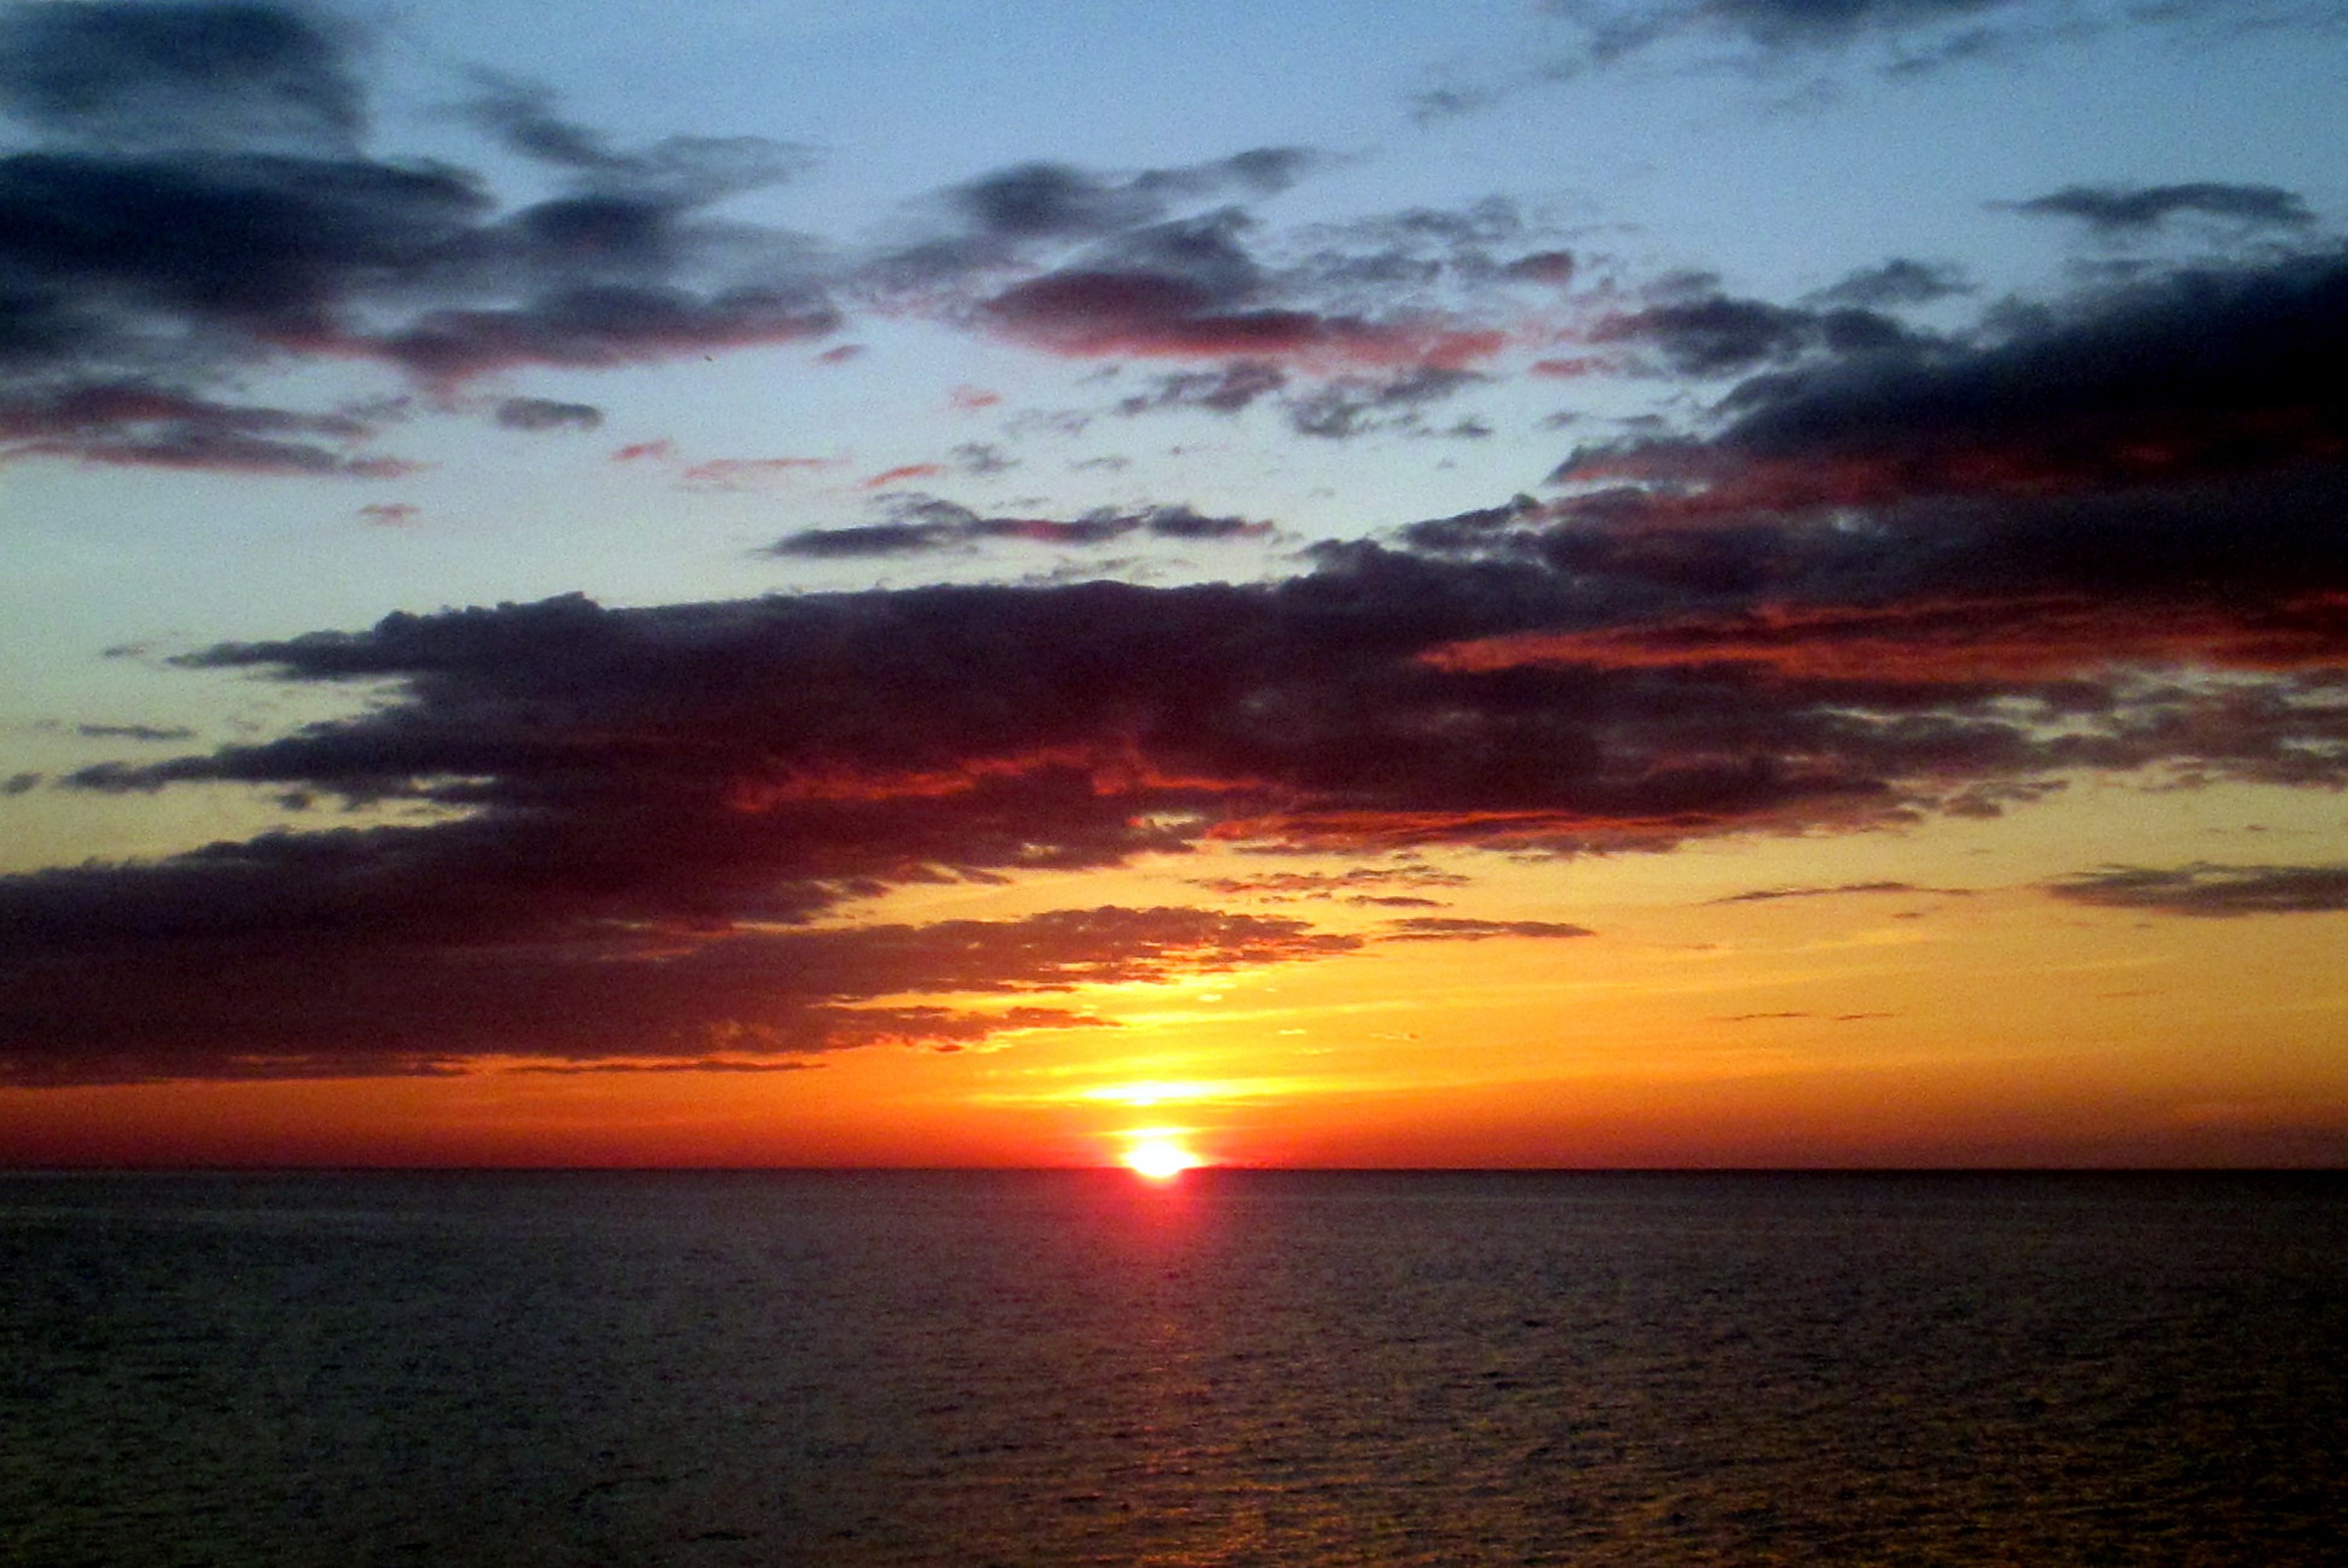
beach, sea, coast, nature, ocean, horizon, cloud, sky, sunrise, sunset, lake, dawn, atmosphere, dusk, evening, orange, clouds, michigan, afterglow, red sky at morning